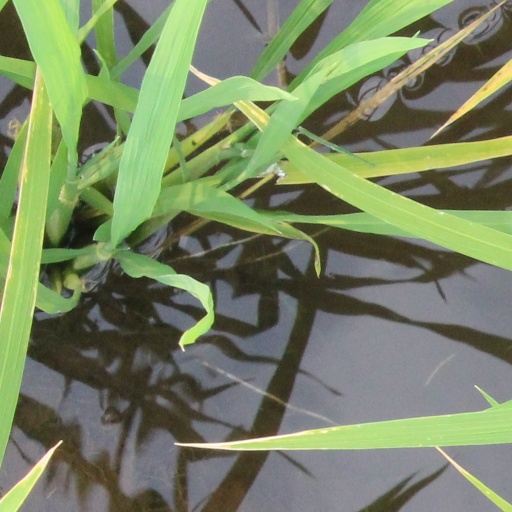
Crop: rice